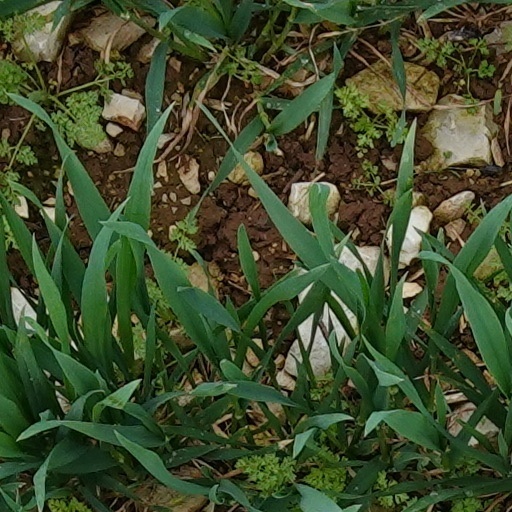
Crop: wheat